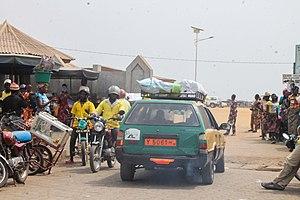
Taxi qui transporte des bagages This is an image with the theme ""Africa on the Move or Transport"" from: Benin"
La plaque d’immatriculation au Bénin permet, comme tous les types de plaques minéralogiques d’identifier les véhicules.